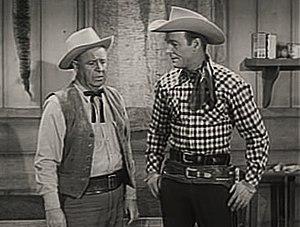
Harry Harvey est un acteur américain, né le 10 janvier 1901 dans le Territoire indien, mort le 27 novembre 1985 à Los Angeles.